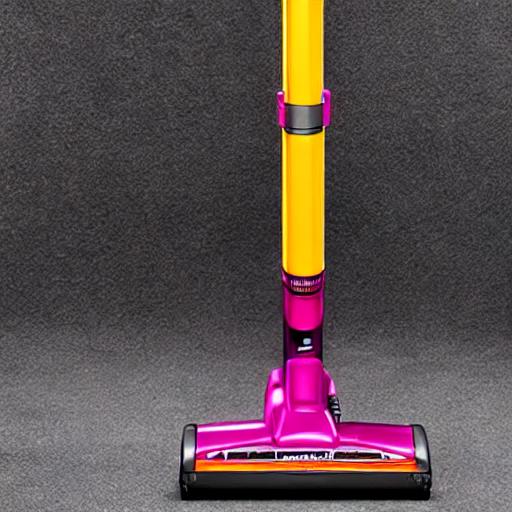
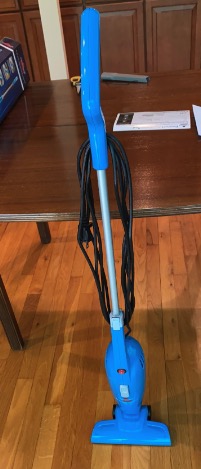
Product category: items_vacuum
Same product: no